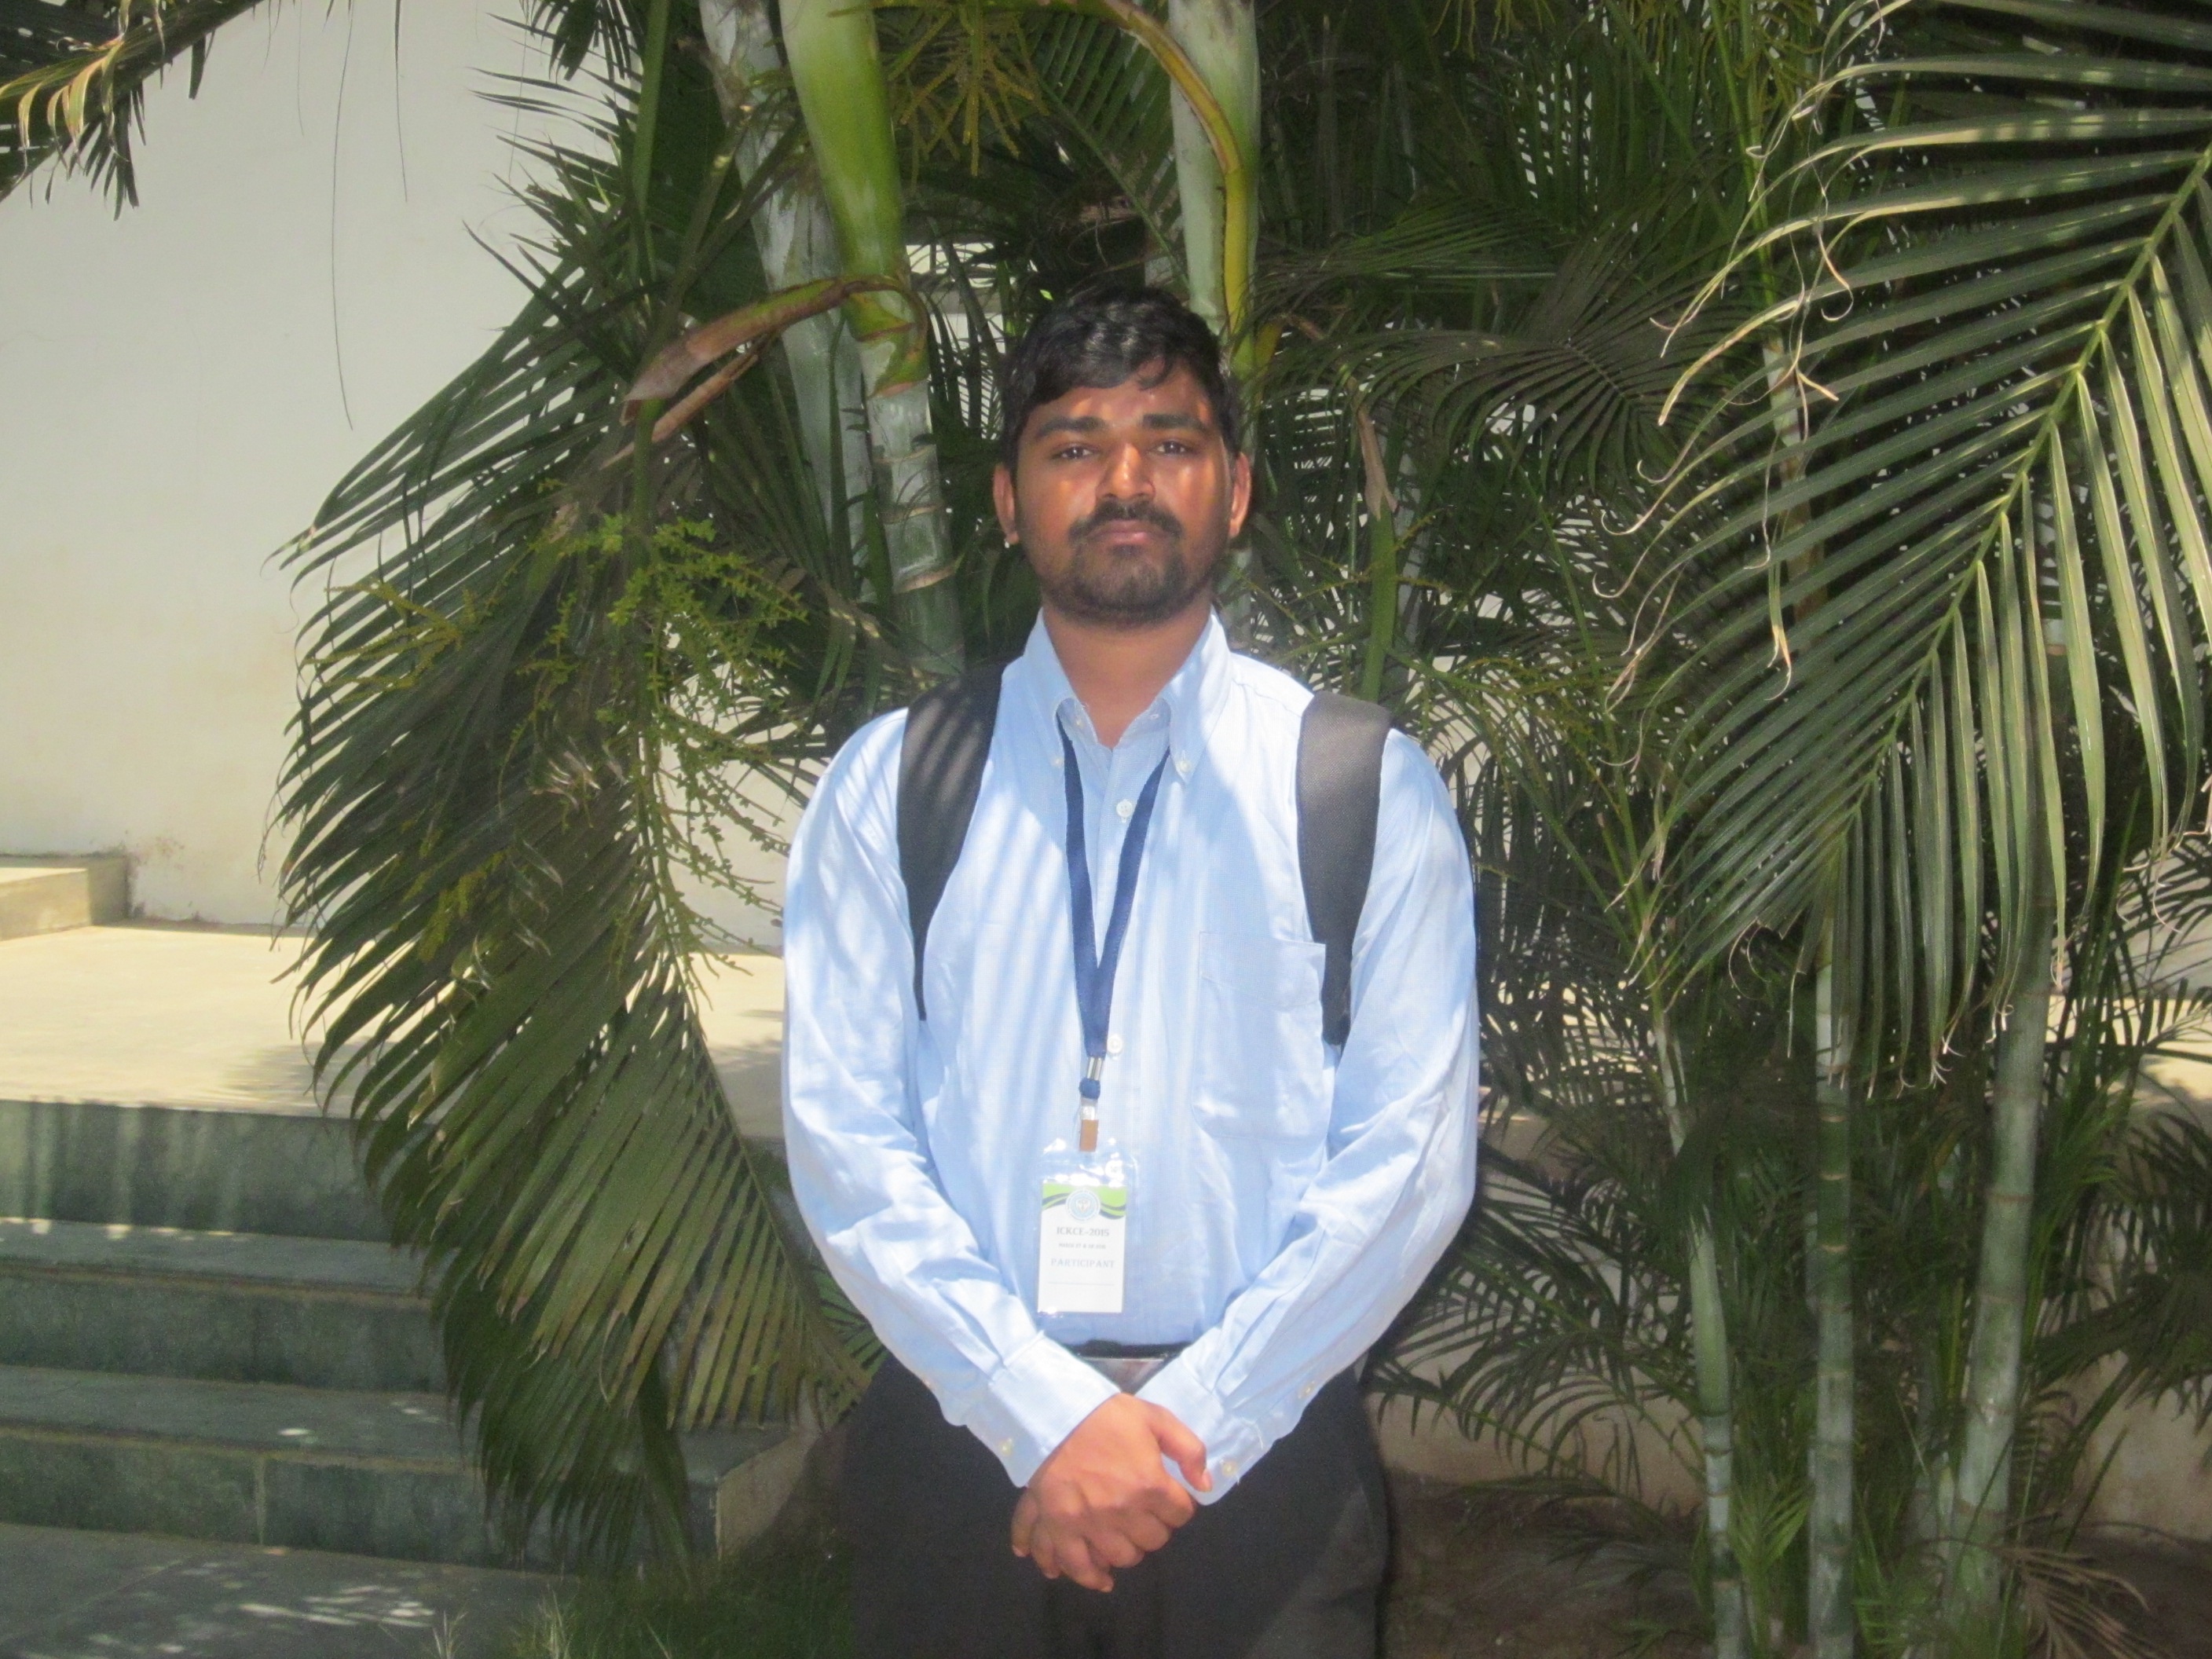
person, flower, spring